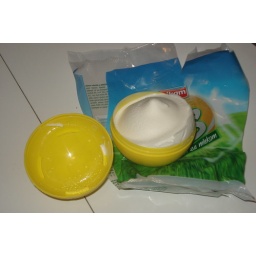
vanilla ice cream in a plastic tennis ball